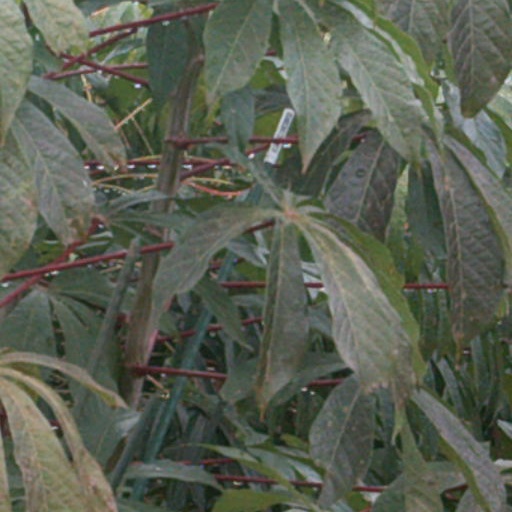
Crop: cassava